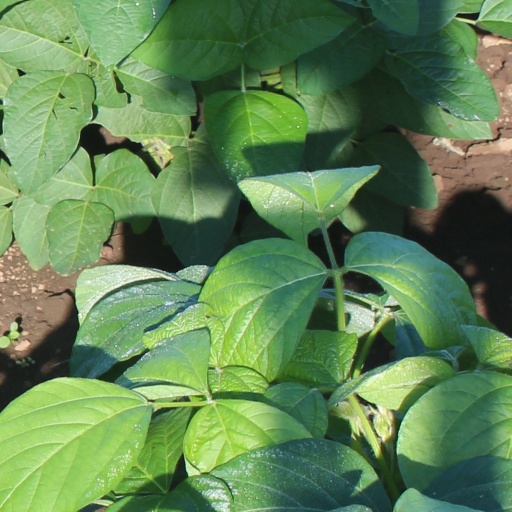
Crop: soybean